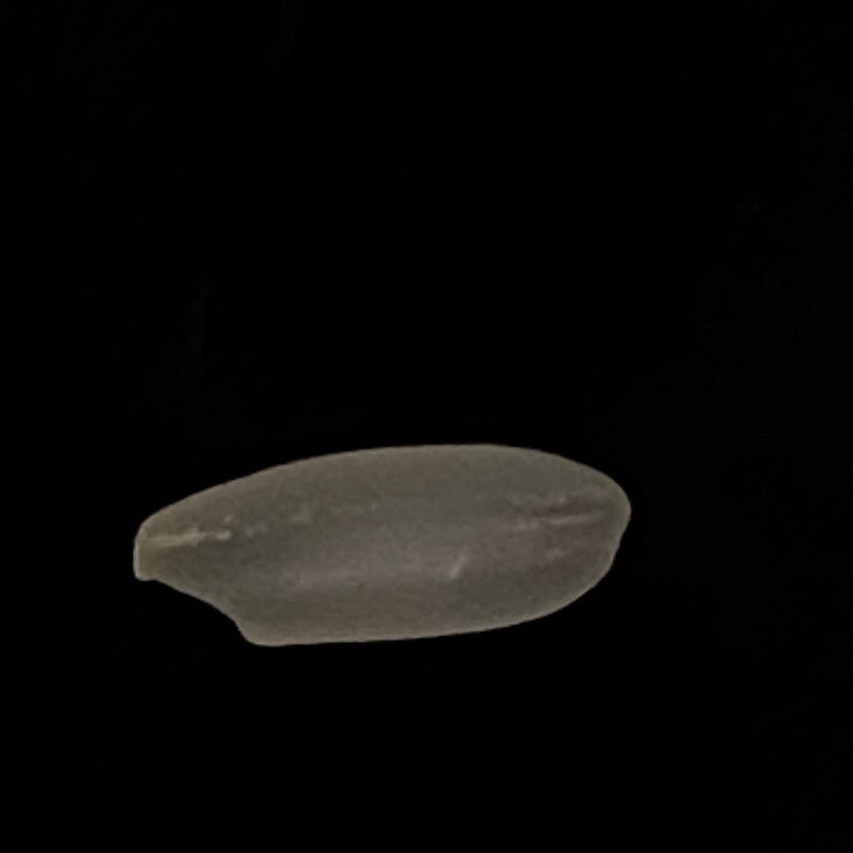
Rice variety: Subol_Lota